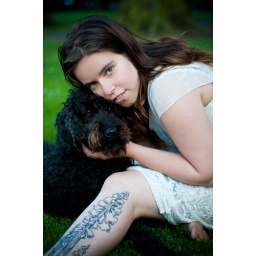
I loved her big leg tat in contrast with her white, flowy dress. And the dog was cute too.